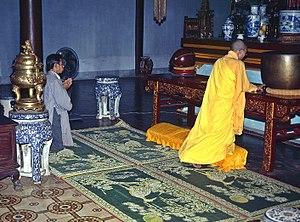
Hòa thượng Thích Quảng Đức, né Lâm Văn Tức en 1897 et mort le 11 juin 1963, est un bonze vietnamien, bouddhisme mahāyāna, célèbre pour s'être immolé par le feu le 11 juin 1963 à Saïgon, en signe de protestation contre la répression anti-bouddhiste ordonnée par le président catholique Ngô Đình Diệm.